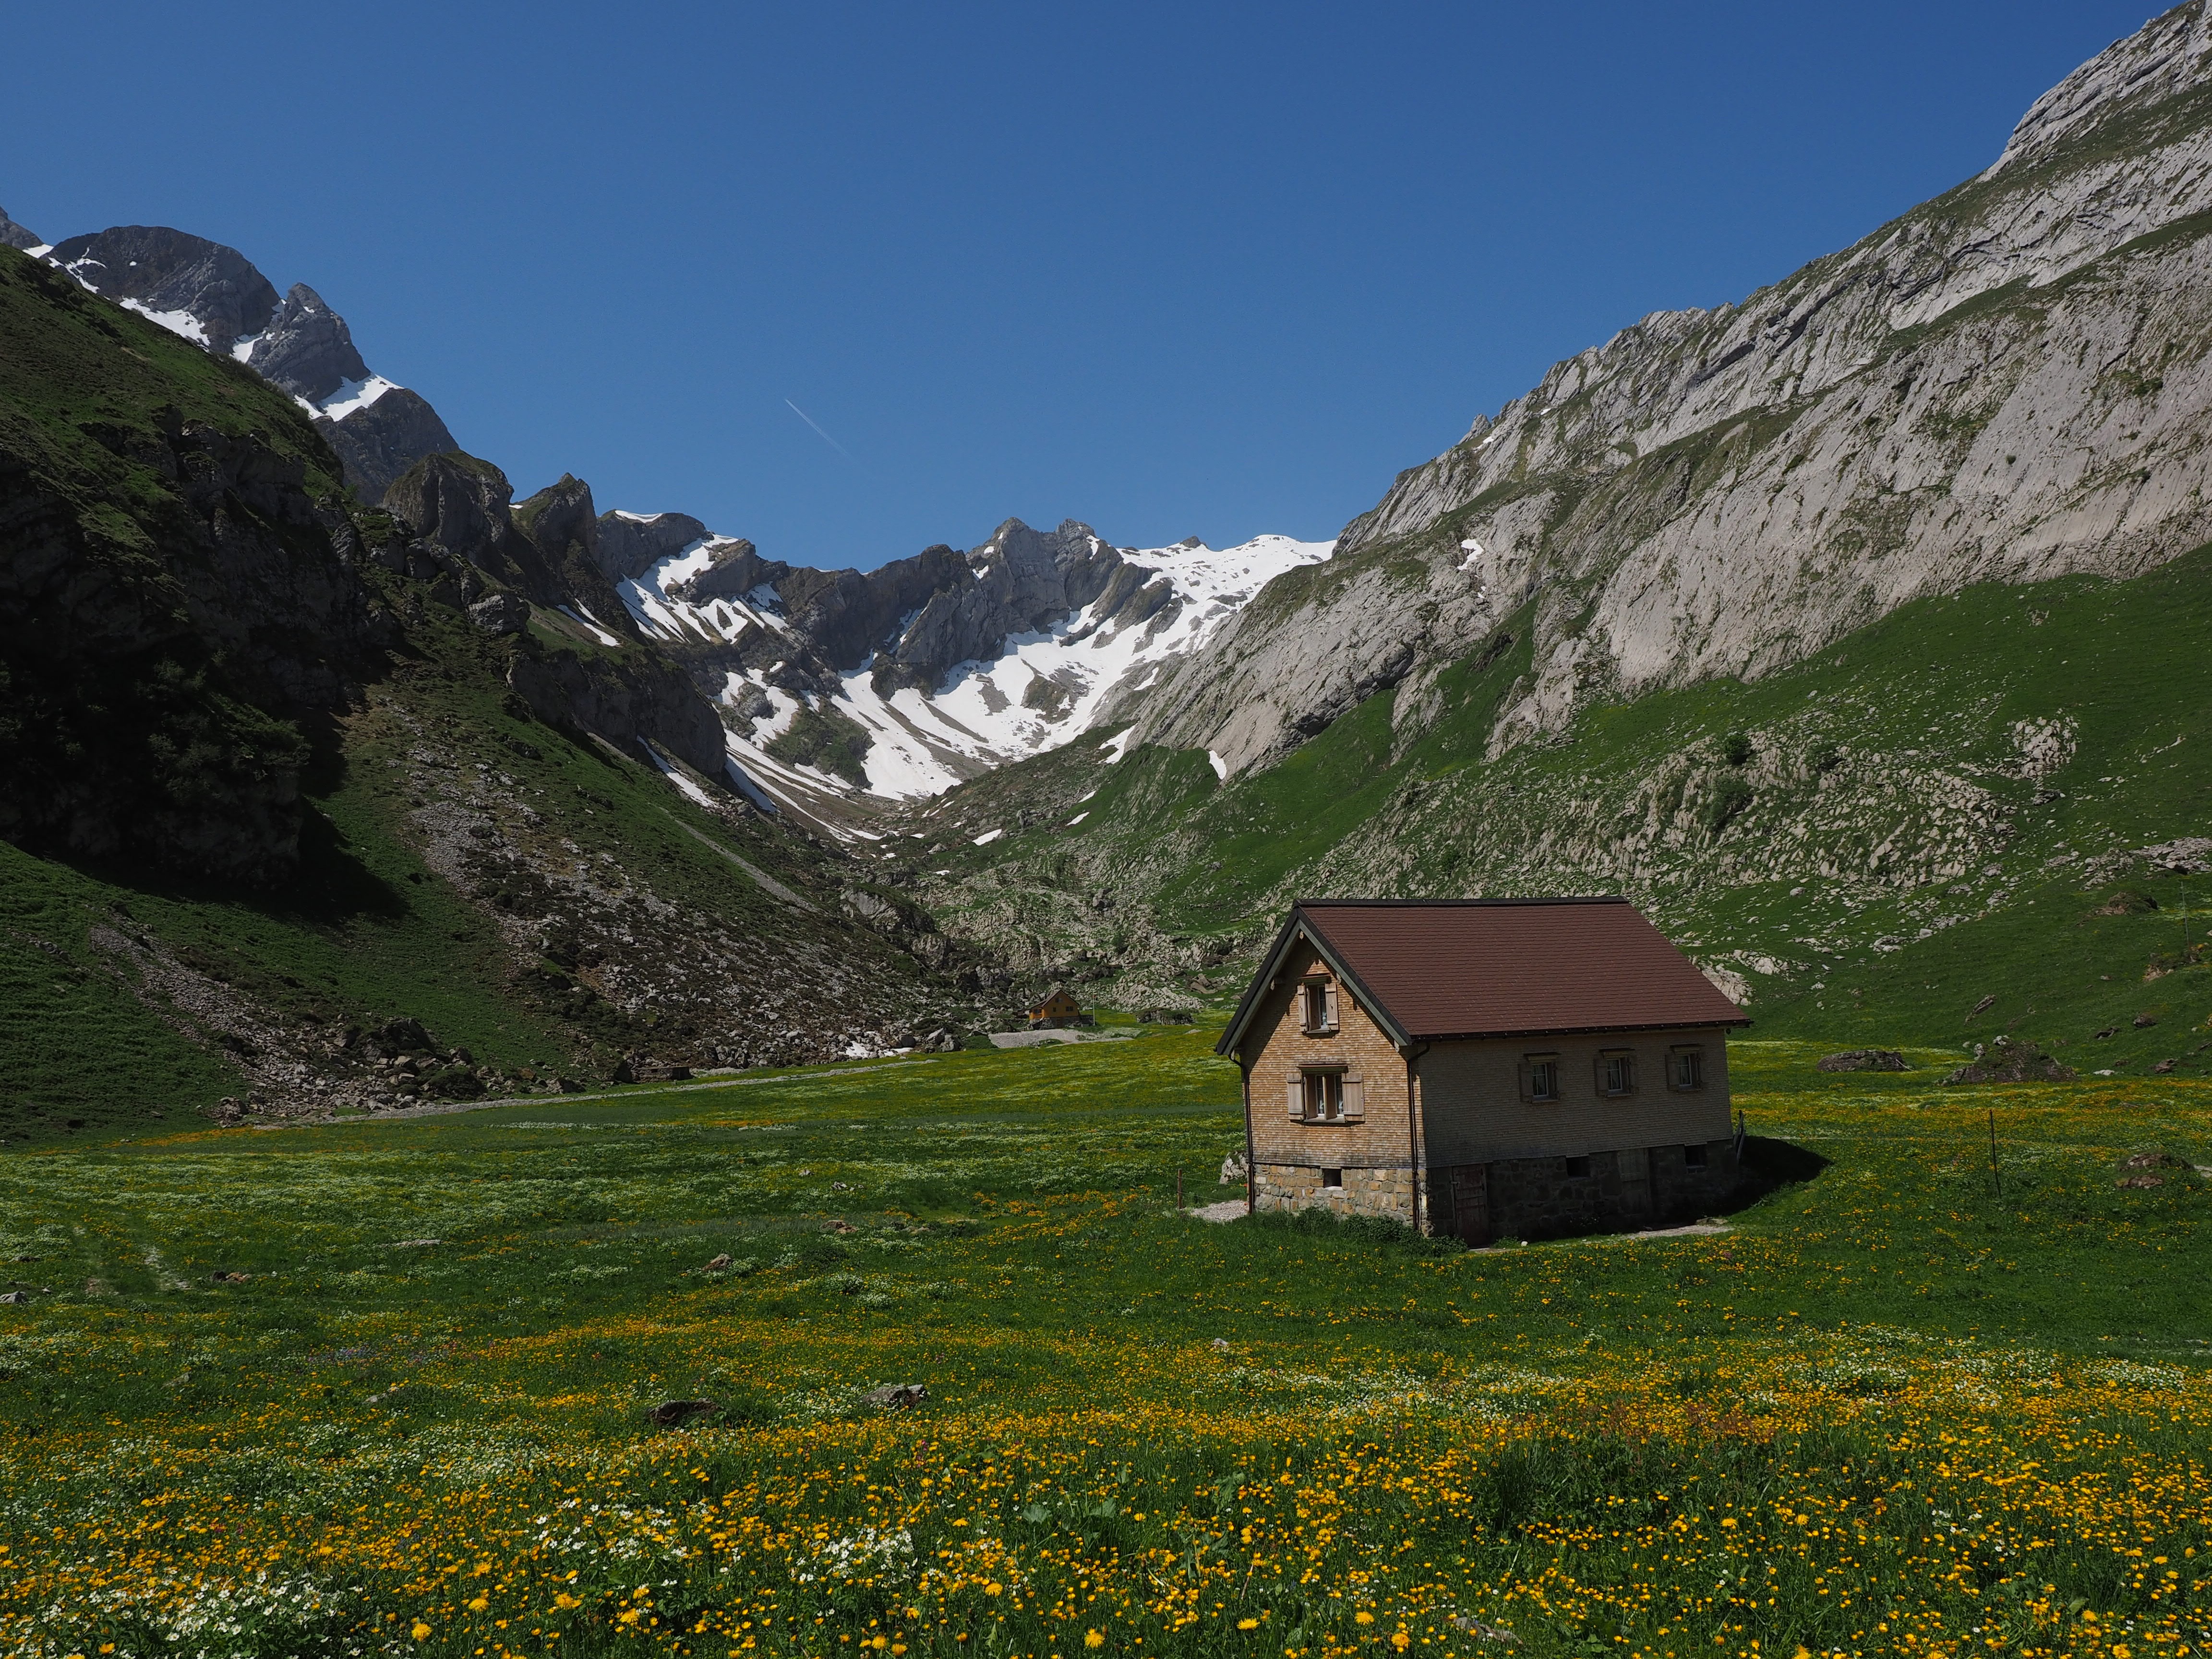
landscape, nature, wilderness, walking, mountain, hiking, meadow, hill, lake, adventure, valley, mountain range, fjord, church, chapel, highland, ridge, alps, backpacking, homes, plateau, appenzell, fell, alm, bergdorf, destination, rural area, landform, s ntis, mountain pass, alpe, innerrhoden, alpine village, migratory goal, geographical feature, mountainous landforms, s ntis region, alpstein region, meglisalp